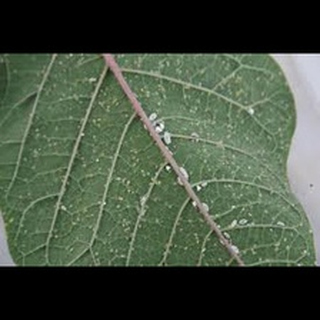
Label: wheat_mite